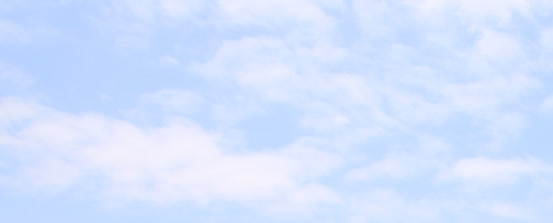
Cloud type: Cirrocumulus